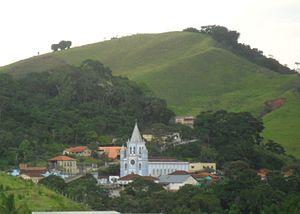
Piau est une municipalité brésilienne de l'État du Minas Gerais et la microrégion de Juiz de Fora.